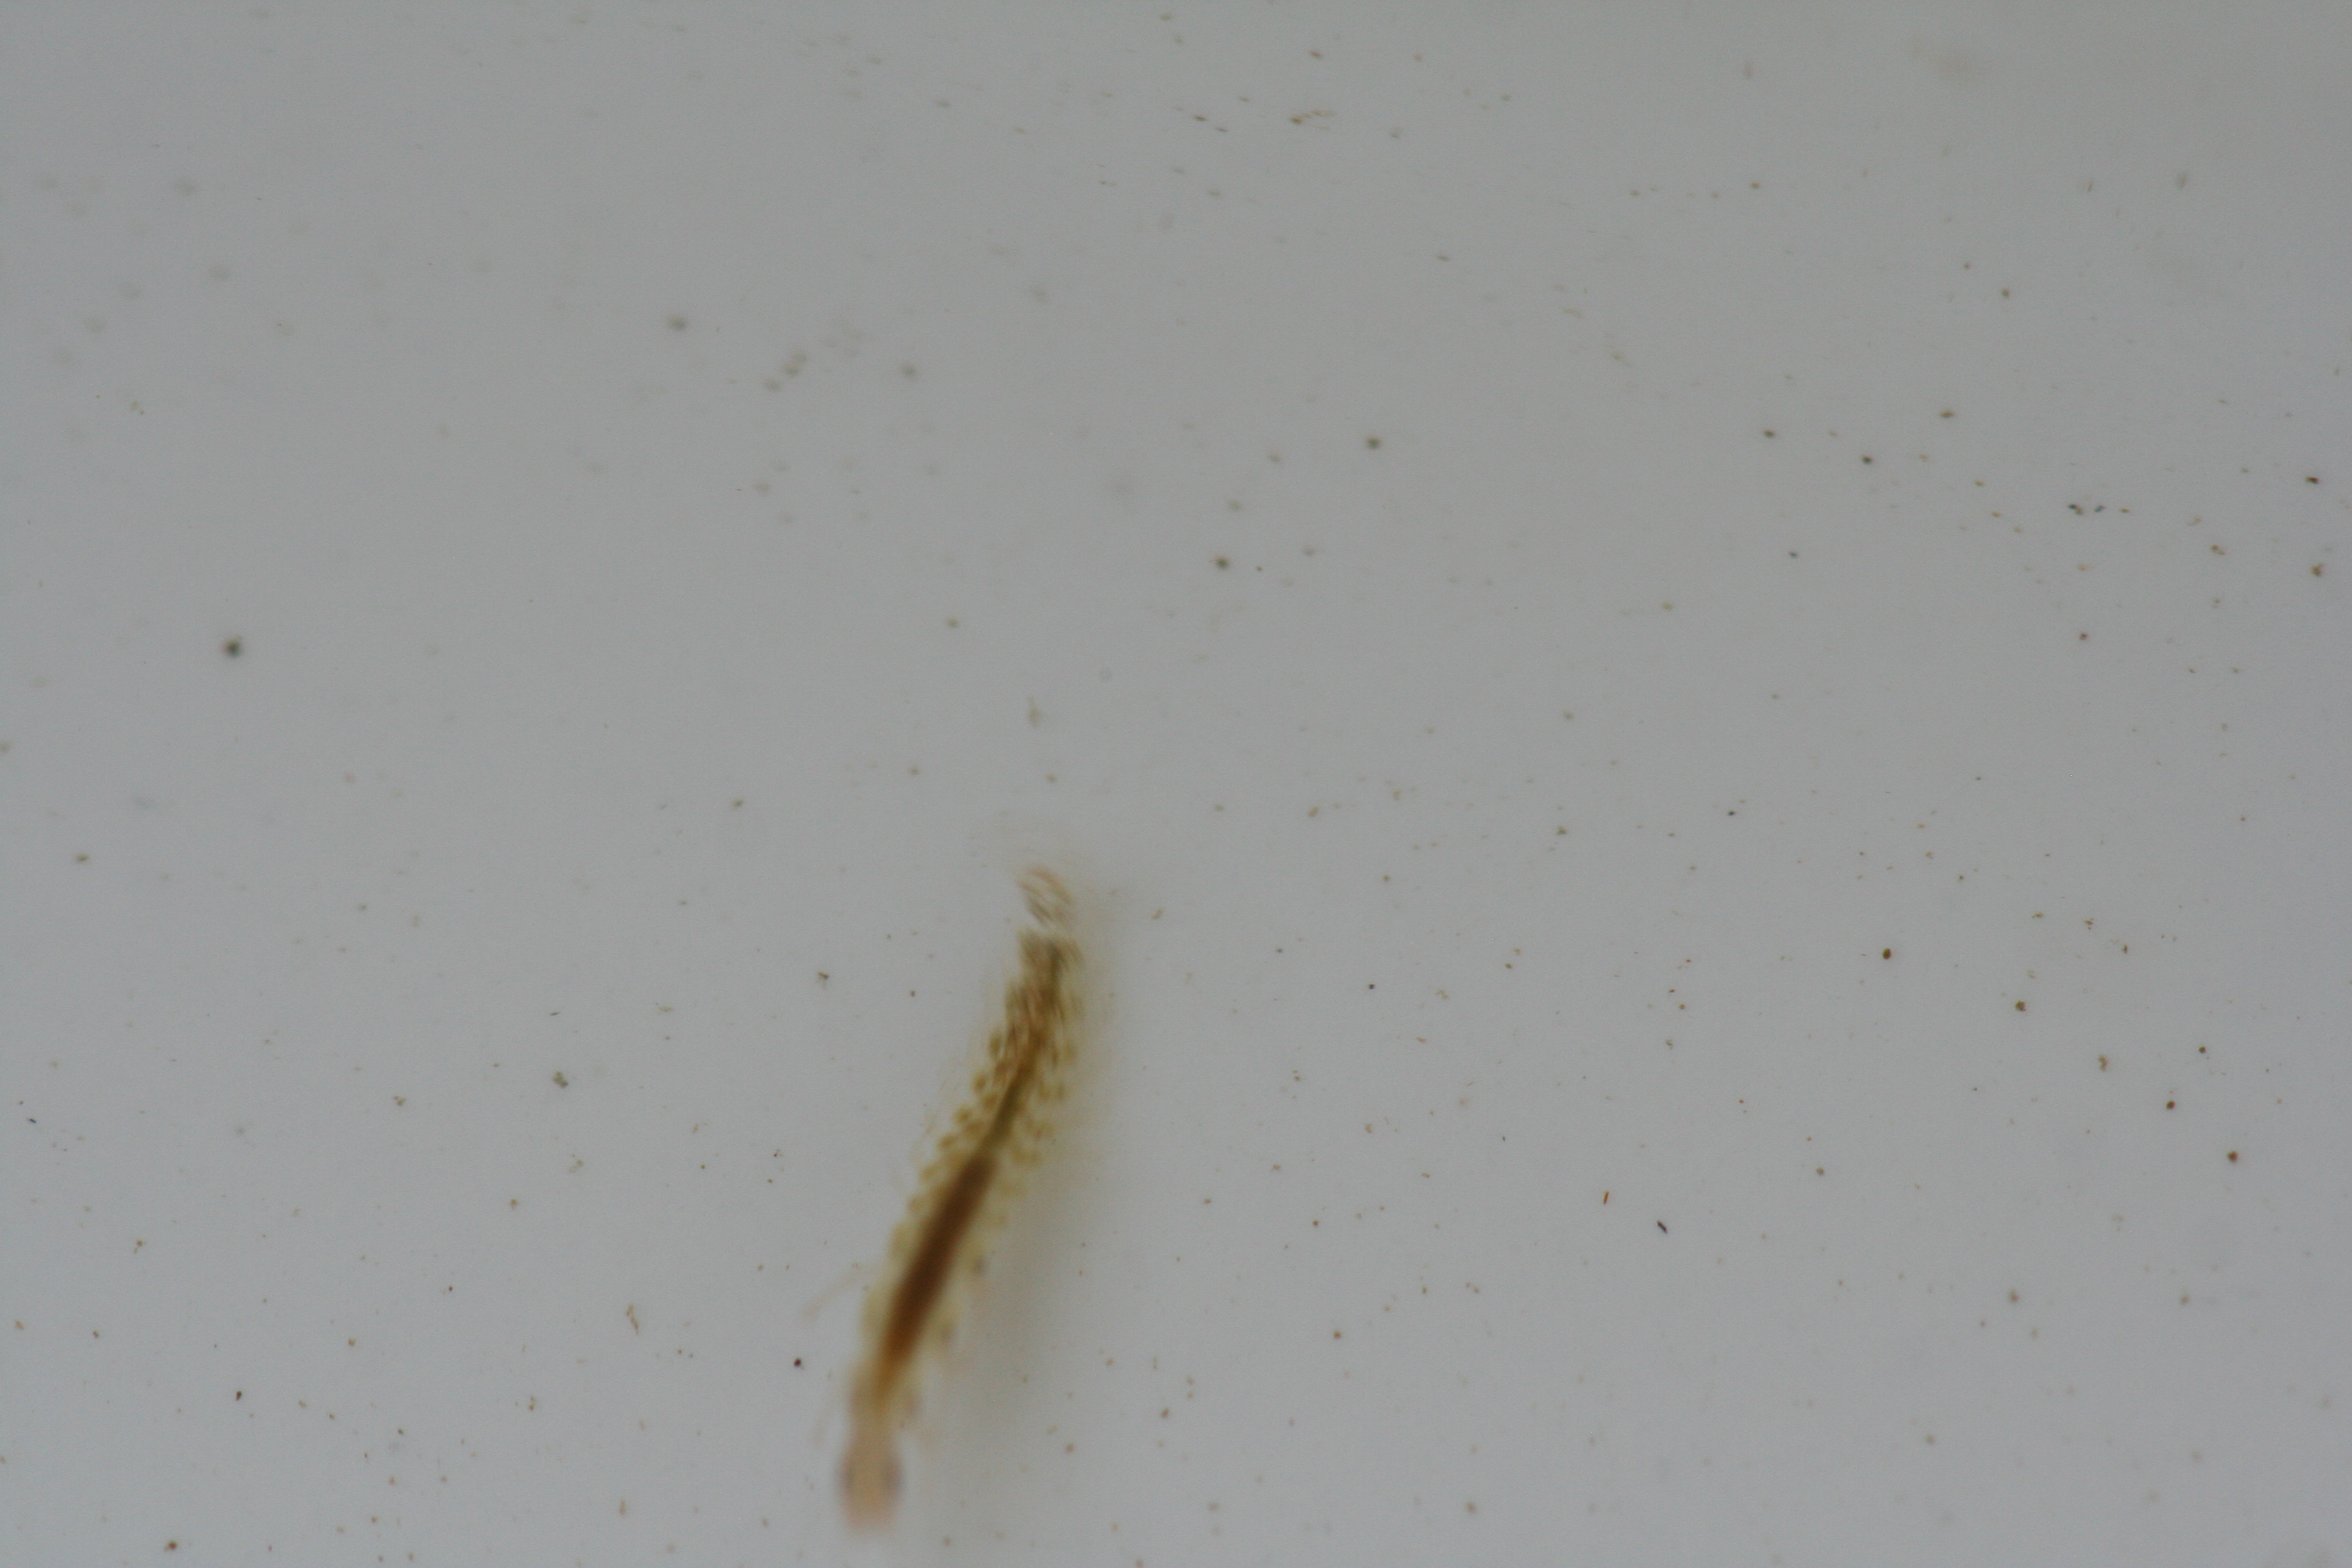
Macroinvertebrate group: bugs_and_beetles